Cumhuriyet

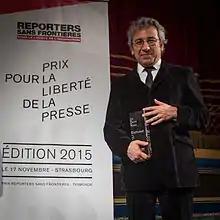
"Cumhuriyet"'s former editor-in-chief Can Dündar receiving the 2015 Reporters Without Borders Prize.

Following the appointment of new editor-in-chief Can Dündar, the newspaper on 29 May 2015 released detailed footage depicting trucks of the Turkish National Intelligence Organization (MİT) carrying weapons to Syrian rebels in neighboring Syria. While the government faced calls to resign, an investigation began into "Cumhuriyet" for releasing the footage. Turkish President Erdoğan publicly targeted Dündar, stating: "I suppose the person who wrote this as an exclusive report will pay a heavy price for this."